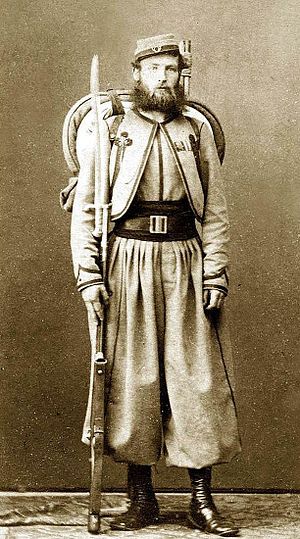
Zuaver / Zuaver i andre lande
Zuav fra Pavestaten
Zuaver var en slags fransk elitefodfolk, oprettet 1830 af general Clauzel efter erobringen af Algier. Styrken var da 2 bataljoner. Mandskabet var i begyndelsen indfødte kabylere, befalingsmandskorpset var fransk, uniformen orientalsk med tyrkisk snit. Zuaverne fik hurtigt stort ry for tapperhed, og mange franskmænd indtrådte i rækkerne. Under kampene ved Abd-el-Kader viste de indfødte zuaver sig imidlertid upålidelige, og fra 1839 dannedes zuaverne udelukkende af franskmænd. De indfødte indtrådte senere i de af maréchal Bugeaud oprettede turkosregimenter. — I 1831 var zuavregimentet blevet udvidet til 3 bataljoner. I 1852 dannede kejser Napoleon III et regiment af hver bataljon, og desuden fik kejsergarden et zuavregiment på 2 bataljoner.